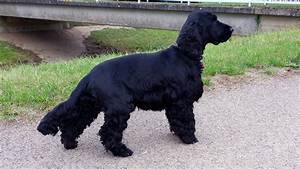
Label: dog